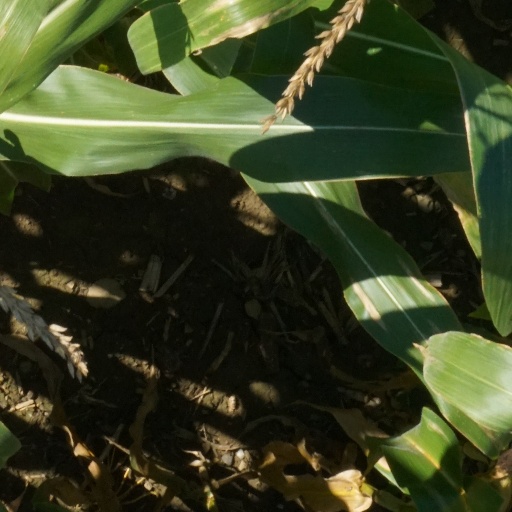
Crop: maize; corn